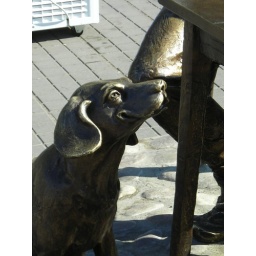
dog by the monument on the square